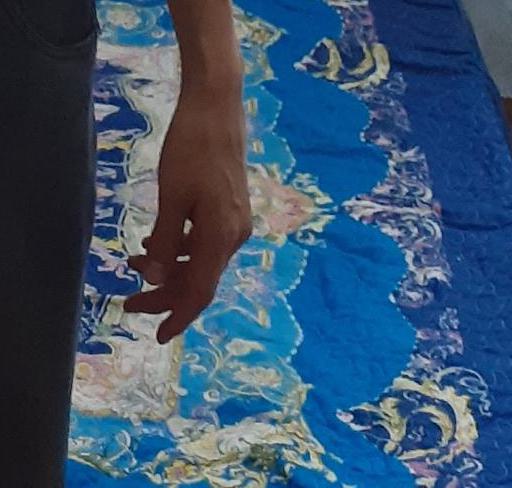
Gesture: no_gesture